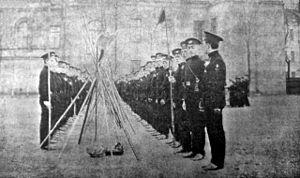
Le lycée N°1 de Saint-Pétersbourg ou Premier gymnasium classique de Saint-Pétersbourg était un établissement d'enseignement secondaire de garçons, de type lycée classique, qui était considéré comme l'un des plus prestigieux de Saint-Pétersbourg. Il changea plusieurs fois de dénomination au cours des ans. Il préparait aux études classiques l'élite future de l'Empire russe.